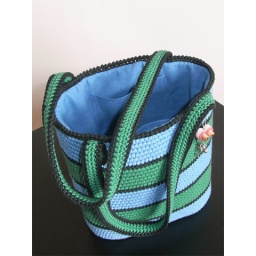
tote bag from the book &amp;quot;Cool Crochet&amp;quot;, made for my secret pal in the Crochetville Spring 2008 secret pal swap